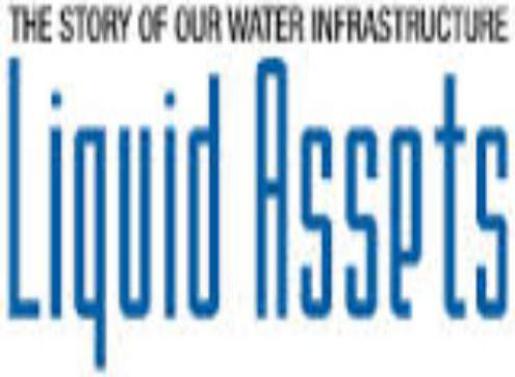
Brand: liquid assets
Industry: Necessities